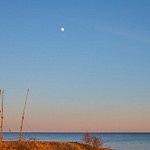
Scene: Outdoor